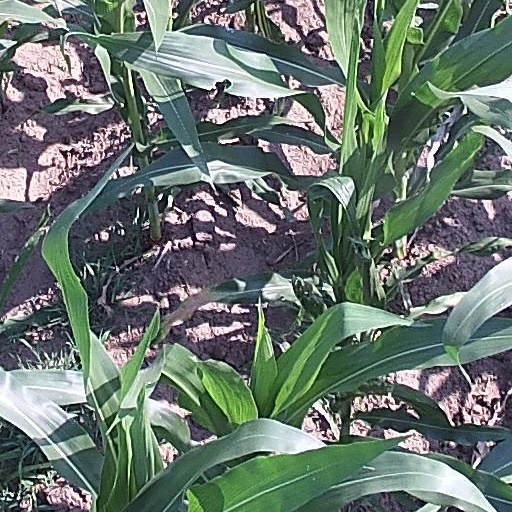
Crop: maize; corn